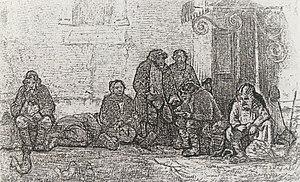
Le Zemstvo déjeune est un tableau du peintre russe Grigori Miassoïedov, terminé en 1872. Il est conservé à la Galerie Tretiakov, à Moscou. Ses dimensions sont de 74 × 125 cm. La toile représente des paysans de l'ouïezd à l'entrée d'une réunion du Zemstvo : leur déjeuner se compose seulement de pain avec des oignons, tandis que la partie noble ou nantie du Zemstvo dîne dans la pièce au-dessus d'eux, dont on ne voit que la fenêtre ouverte. D'autres titres sont attribués à ce tableau : Assemblée de l'ouïezd du Zemstvo à l'heure du déjeuner ou encore Déjeuner du Zemstvo, ou, en français, à l'exposition de Paris en 1878 : Intervalle d'une séance du Zemstvo.